Ryuichi Kijima

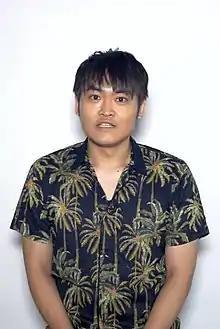
Kijima in 2018

is a Japanese voice actor. Some of his noteworthy roles include Hifumi Izanami in "", Lenka Utsugi in "God Eater", Shun Mizuki in "Time Travel Girl", and Mitsuki in "".